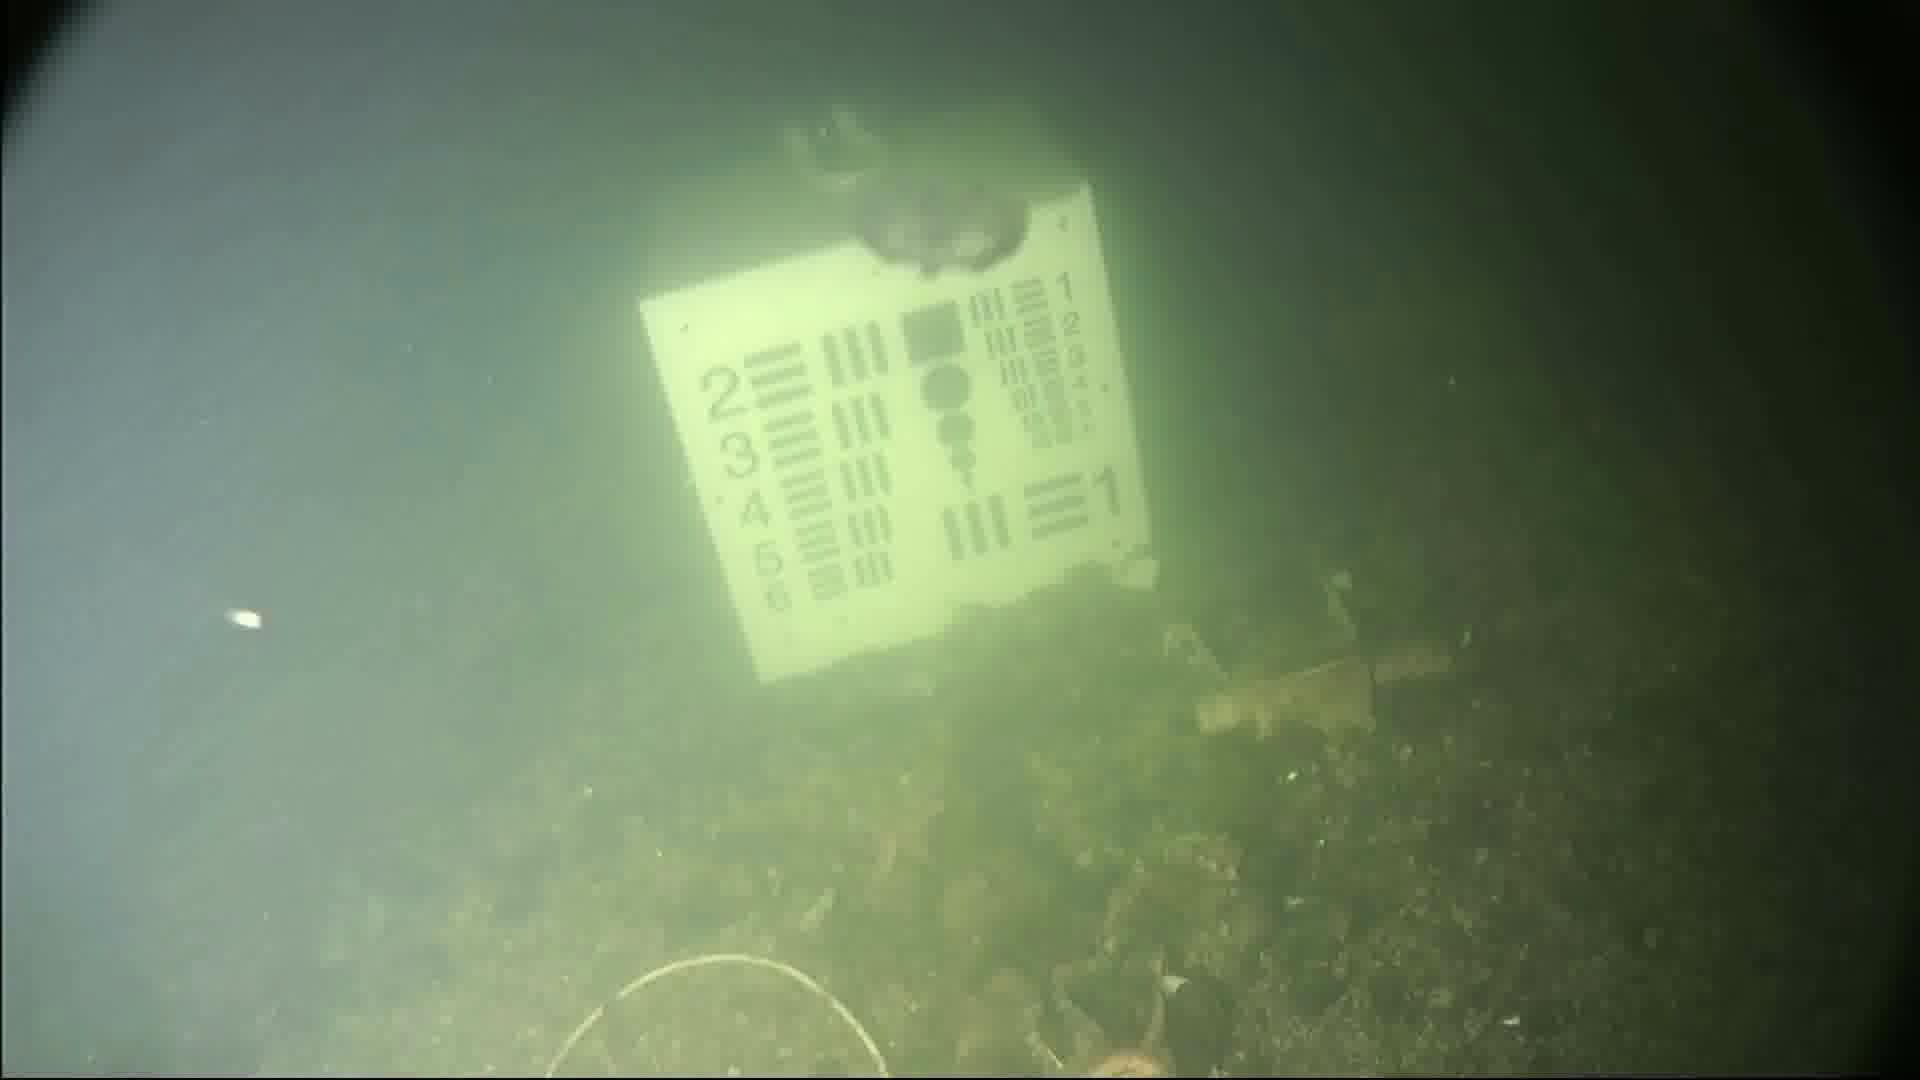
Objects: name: starfish
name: jellyfish